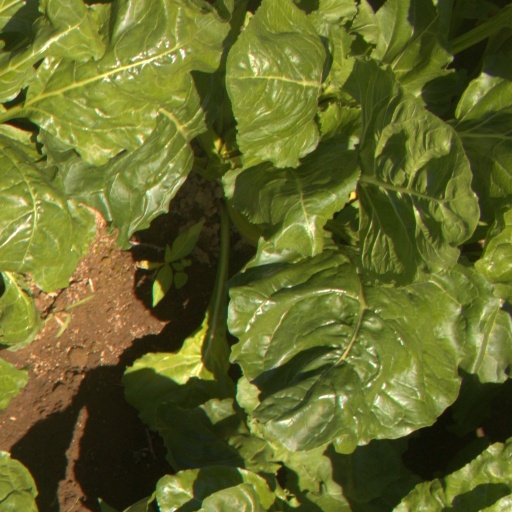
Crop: sugar beet